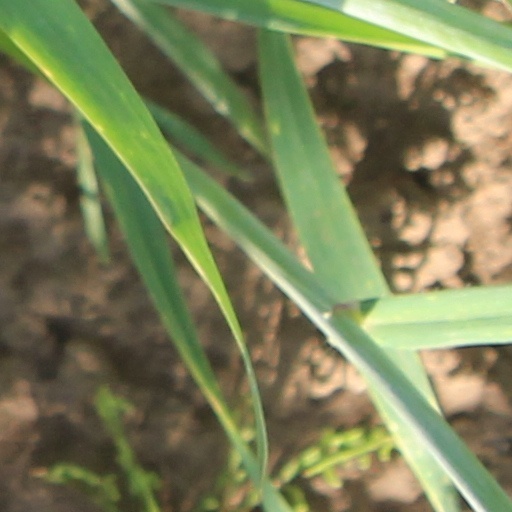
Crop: wheat